Bulbostylis neglecta

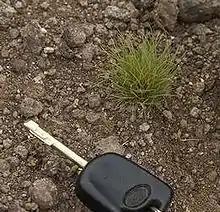
Scale picture of immature plant

Bulbostylis neglecta, neglected tuft sedge locally, is an endemic member of the Cyperaceae of Saint Helena in the South Atlantic.